Charles N. Potter

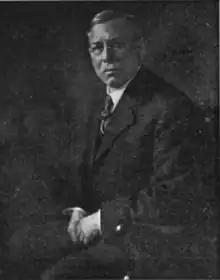
Charles Nelson Potter sometime before 1927

Charles Nelson Potter (October 31, 1852 – December 20, 1927) was a judge of the Wyoming Supreme Court from January 7, 1895, to December 20, 1927.